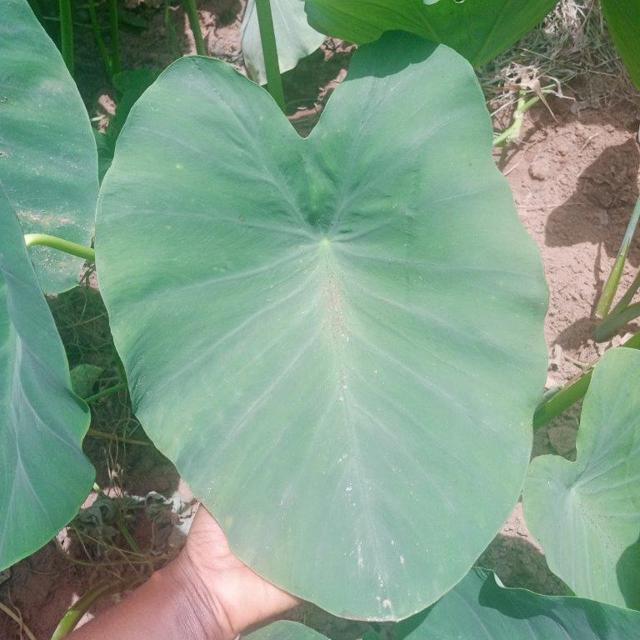
Label: Healthy